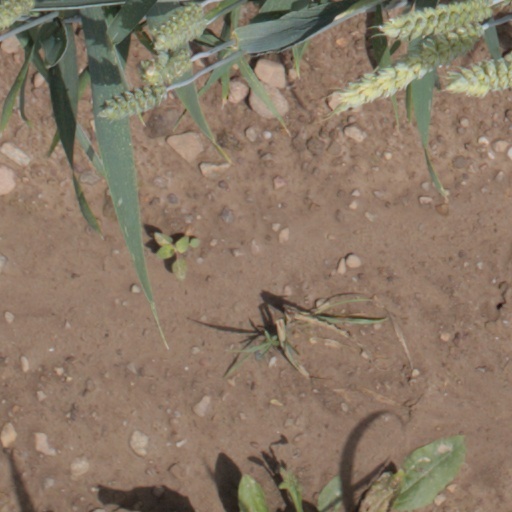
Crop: wheat